Hanger steak

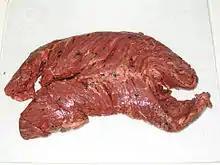
Marinated raw hanger steak, showing the grain of the muscle and the tough central membrane

Anatomically speaking, the hanger steak is the crura, or legs, of the diaphragm. The steak is said to "hang" from the diaphragm of the heifer or steer. The diaphragm is one muscle, commonly cut into two separate cuts of meat: the hanger steak, traditionally considered more flavorful, and the outer skirt steak, composed of tougher muscle from the dome of the diaphragm. The hanger is attached to the last rib and to the front of several of the lumbar vertebrae. The right side is larger and stronger than the left.